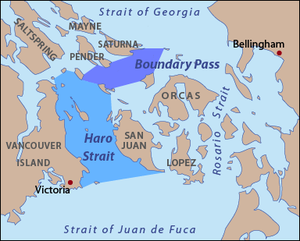
Le phare de Discovery Island est un phare situé sur le point culminant de île Discovery à l'ouest de Victoria dans le District régional de la Capitale, au Canada.